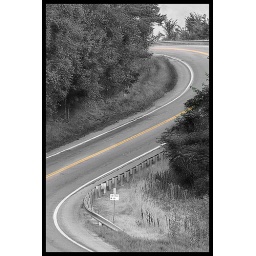
A big bend by Hereford Manor Lake. Selective desaturation used to keep the yellow road lines.